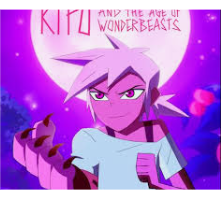
Portrait style: Cartoon Portrait